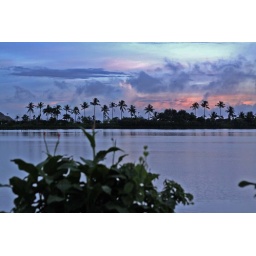
water bed near em bypass kolkata